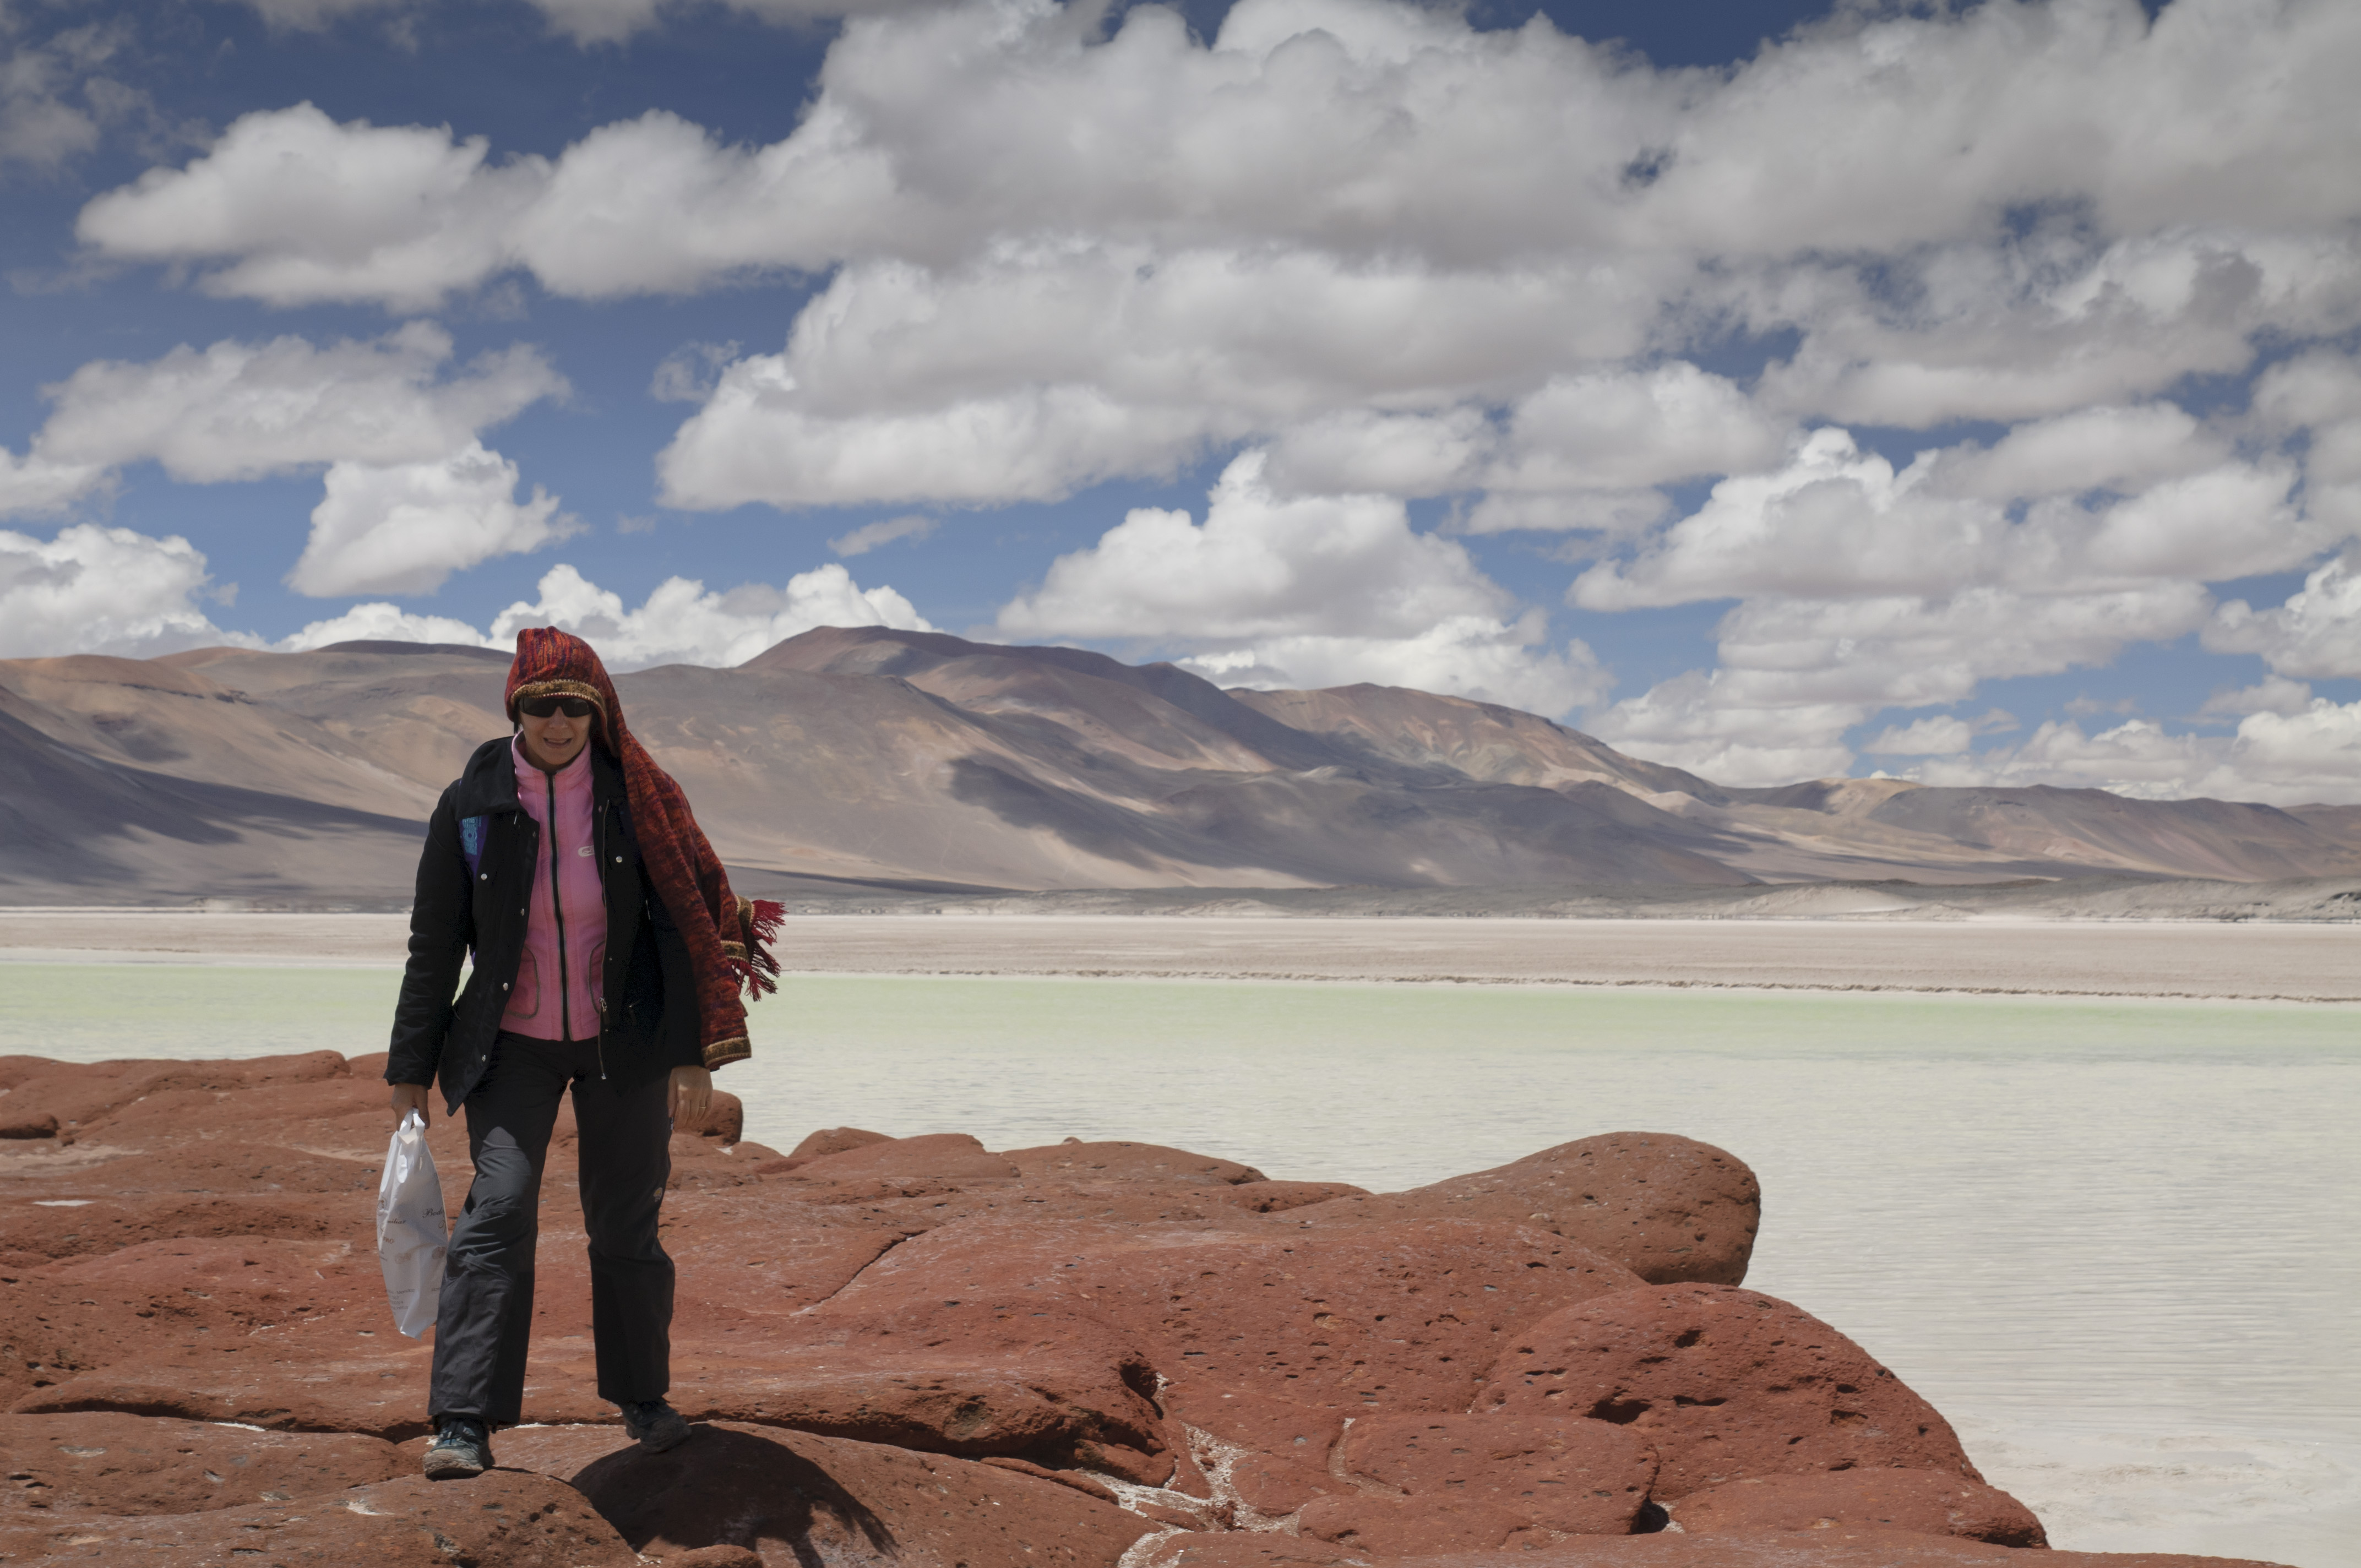
landscape, sea, rock, wilderness, walking, mountain, desert, vacation, travel, nikon, chile, geology, badlands, plateau, sanpedrodeatacama, d300, landform, natural environment, geographical feature, aeolian landform, mountainous landforms